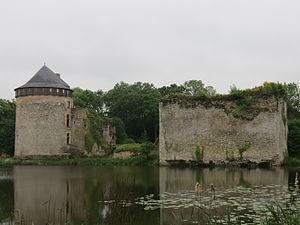
Montjean (53) - Château
La Mayenne, située dans les Pays de la Loire et dans les anciennes provinces du Maine et de l'Anjou, comprend sur son territoire de nombreux édifices seigneuriaux. On dénombre 279 édifices, dont cinq châteaux-forts.
Le château de Montjean est un château fort en ruine situé près d'un étang à Montjean dans le département de la Mayenne. Il est situé à 2,5 kilomètres à l'est du bourg. Le château de Montjean était au XVIᵉ siècle une place importante qui défendait le comté de Laval royaliste contre les bandes de Mercœur et les ligueurs de l'Anjou. Situé à quatre lieues de Laval, sur les confins de la Bretagne, il avait été reconstruit par André de Lohéac, après la campagne de Bretagne et de Normandie en 1449-1450.
Jean de Criquebœuf, seigneur et militaire français, mort le 17 octobre 1591 à Montjean.